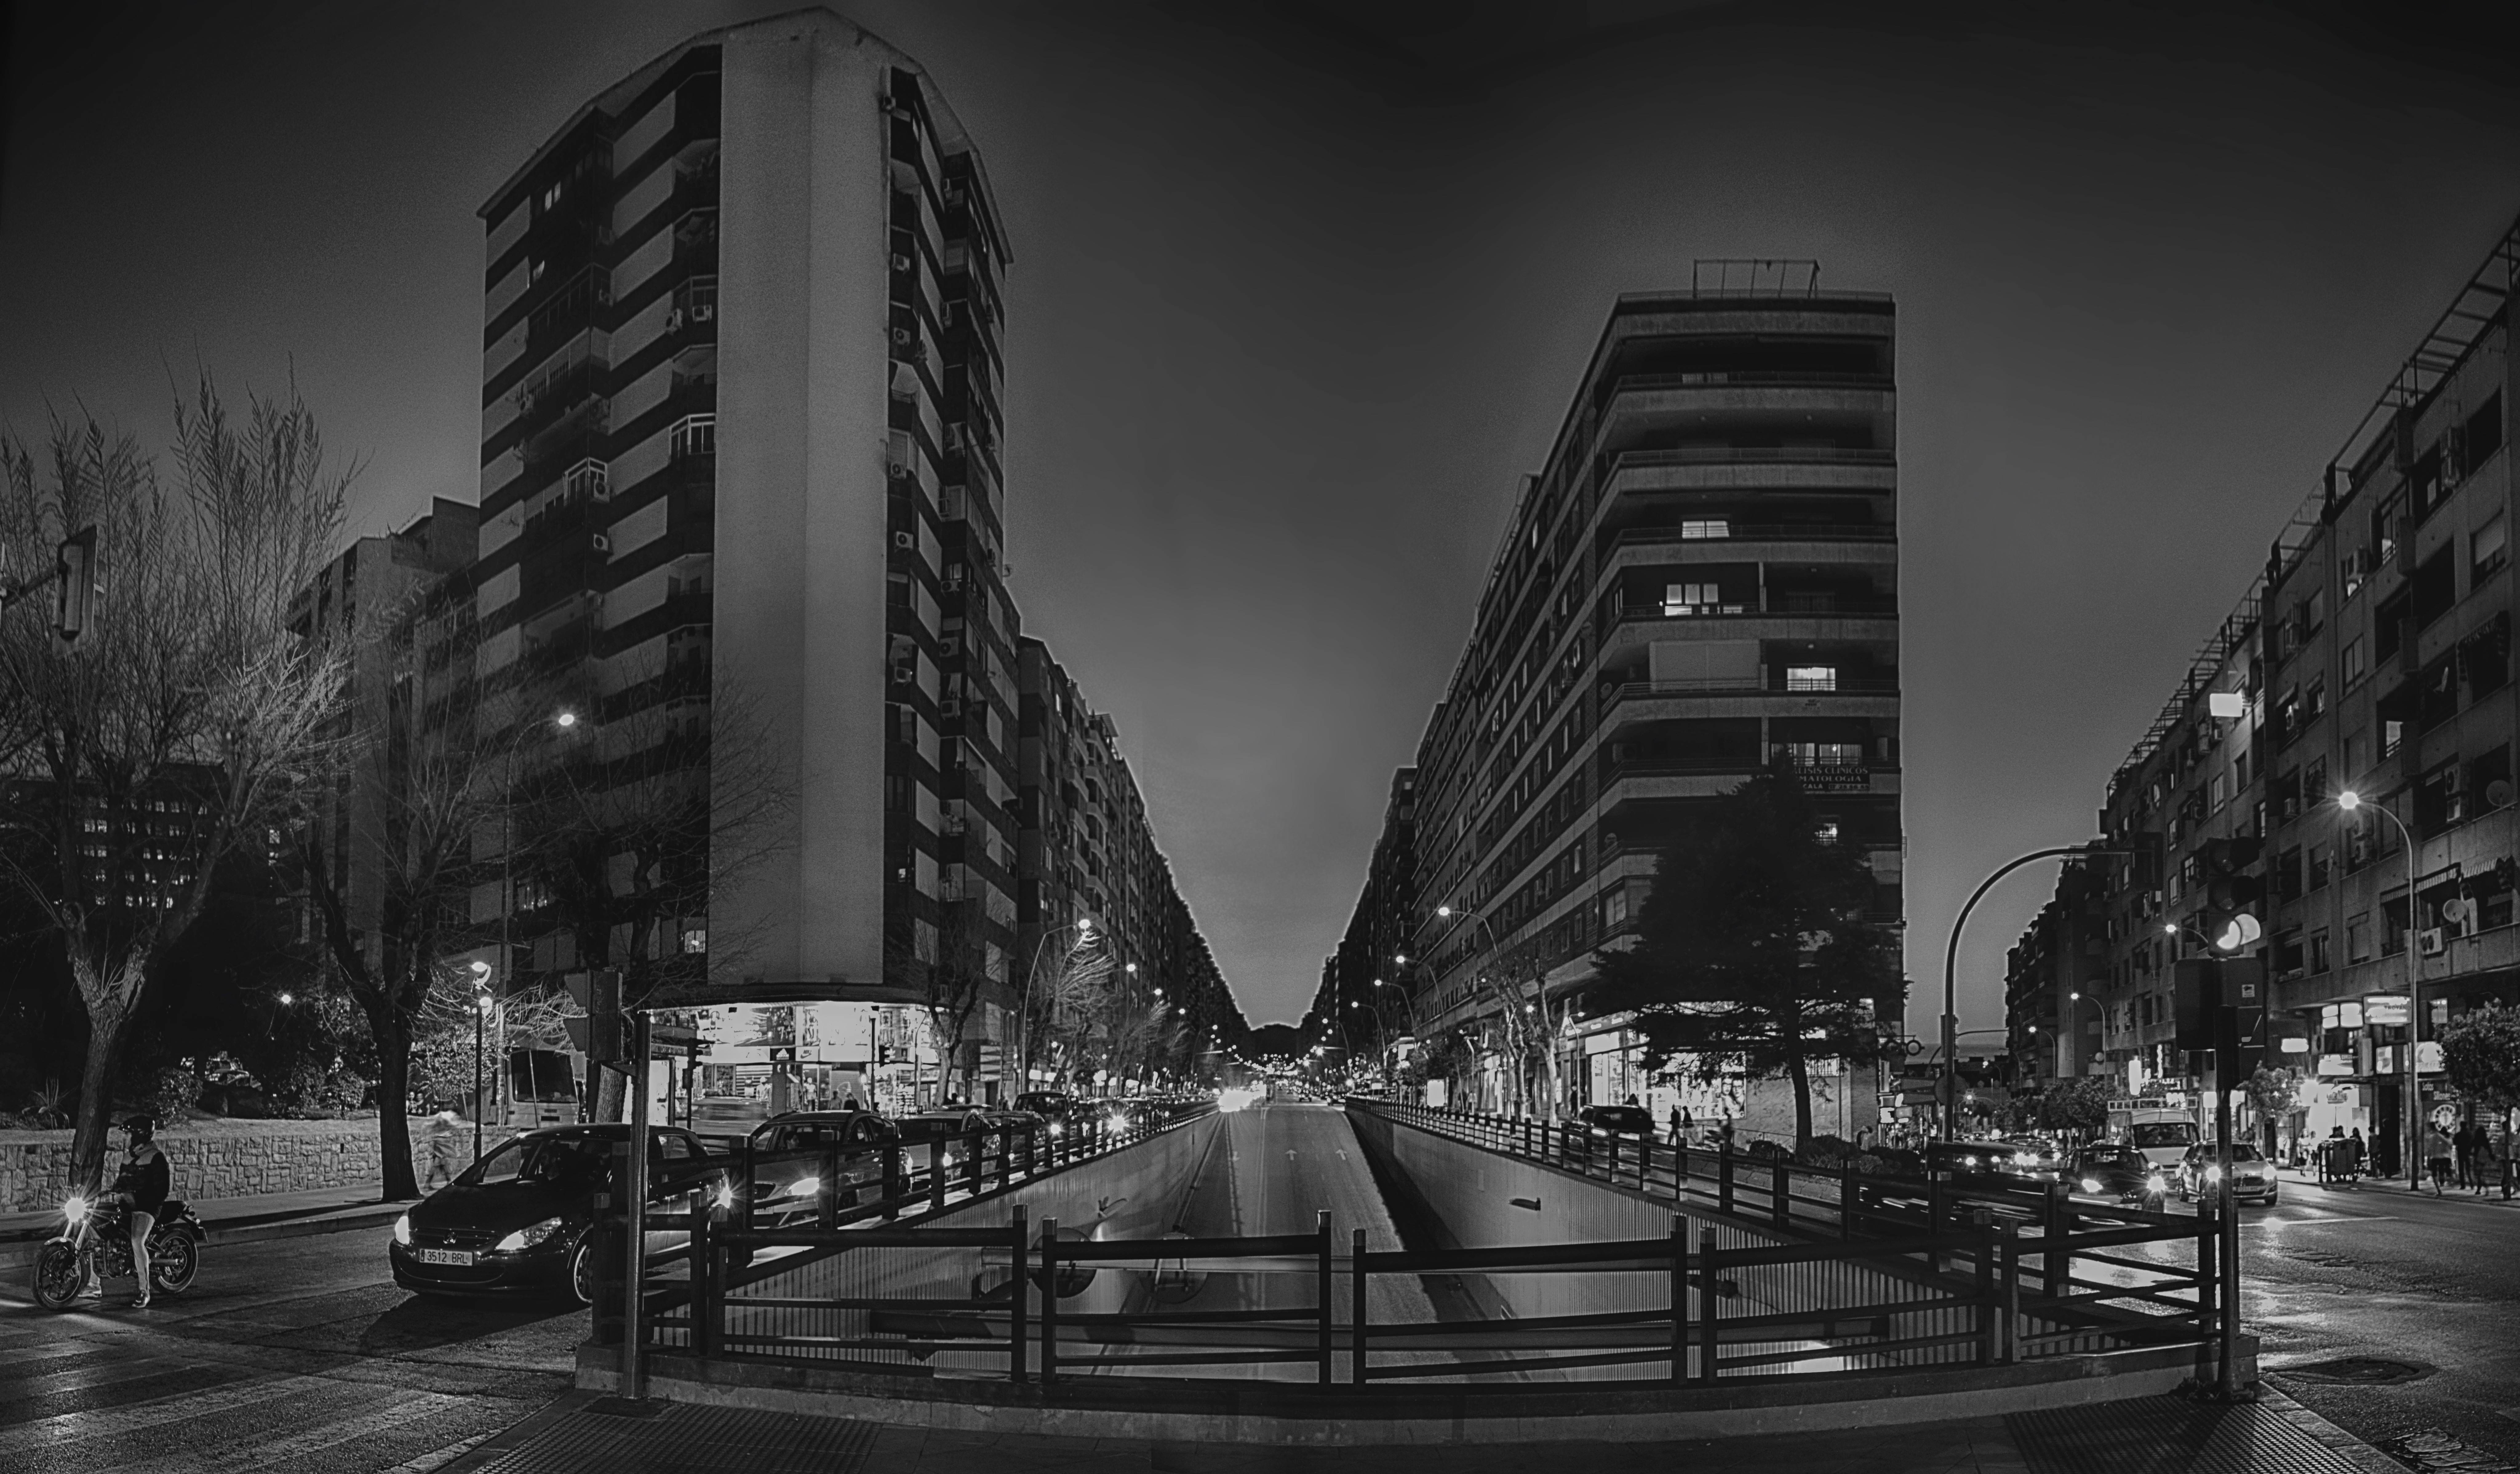
black and white, skyline, street, night, photography, city, skyscraper, cityscape, downtown, evening, landmark, darkness, monochrome, tower block, symmetry, shape, metropolis, urban area, monochrome photography, human settlement, metropolitan area